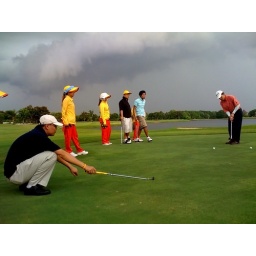
i like this moment, the cloudy sky in the background is so contrast with the green